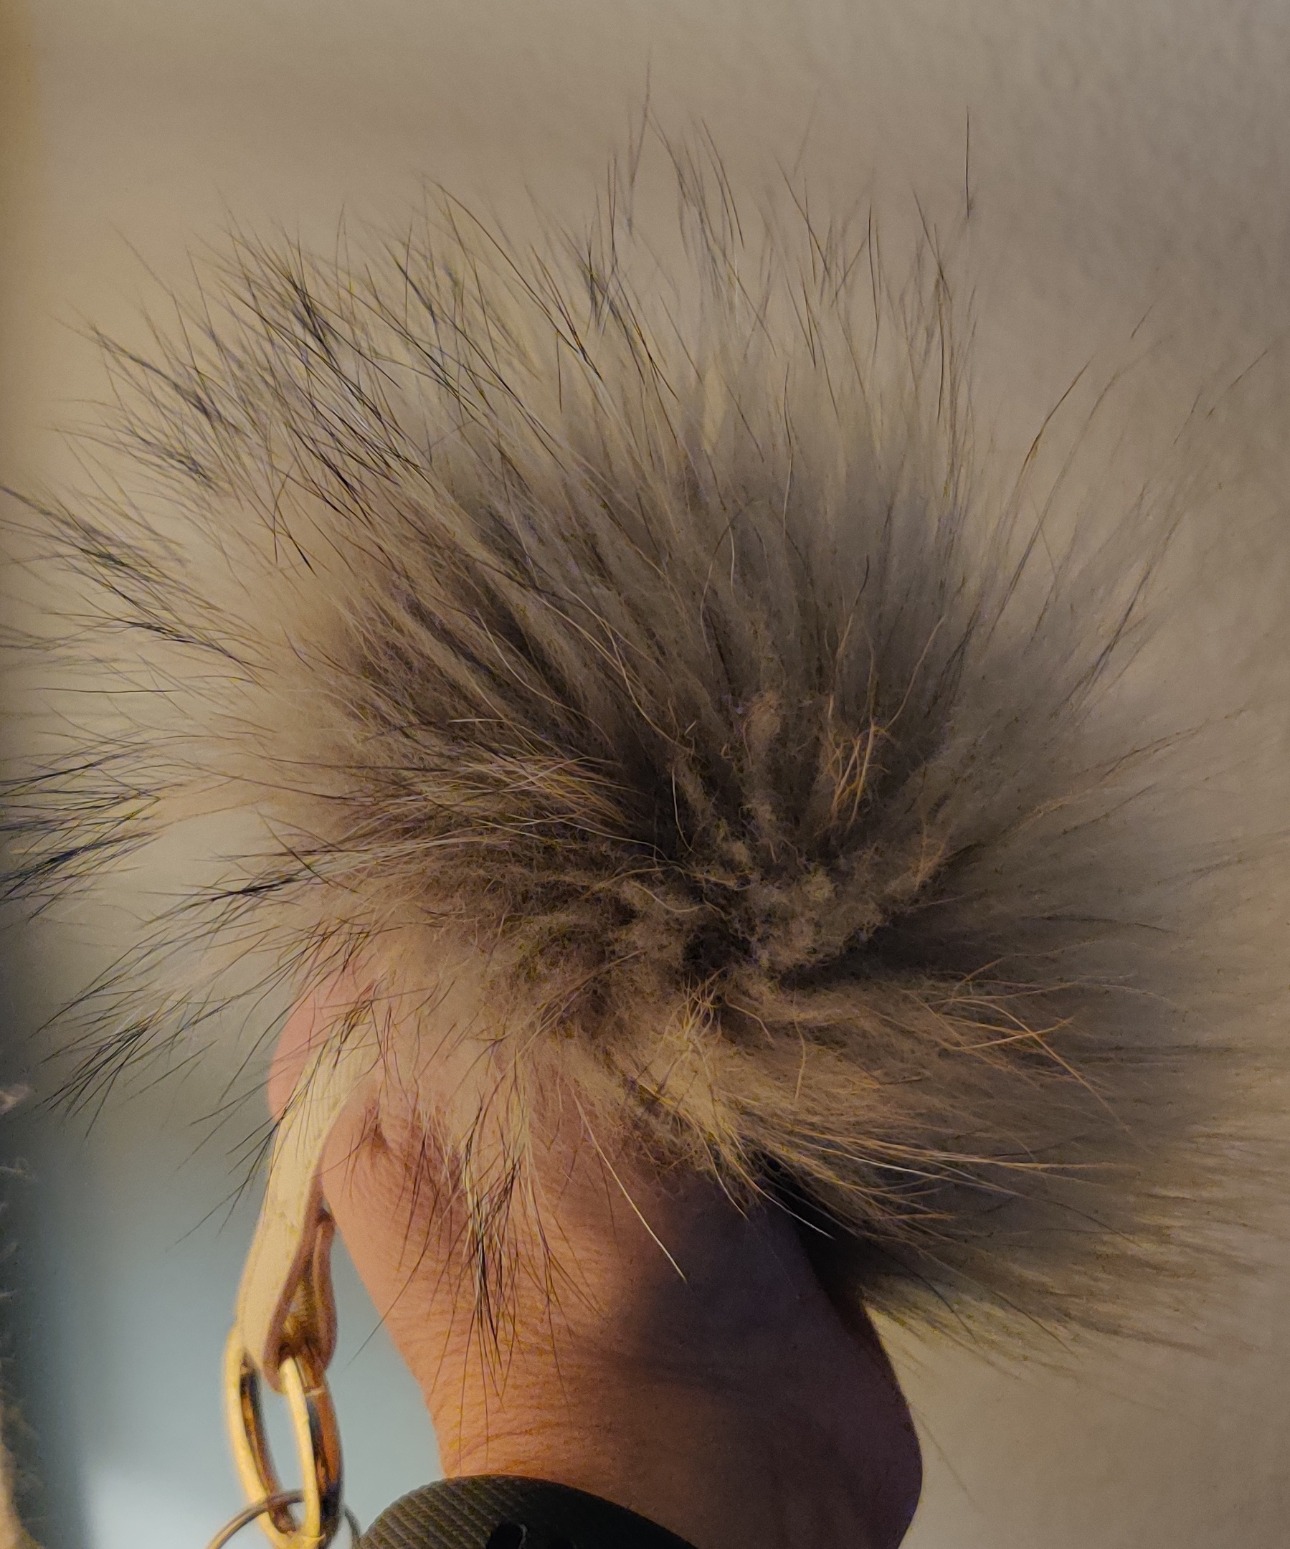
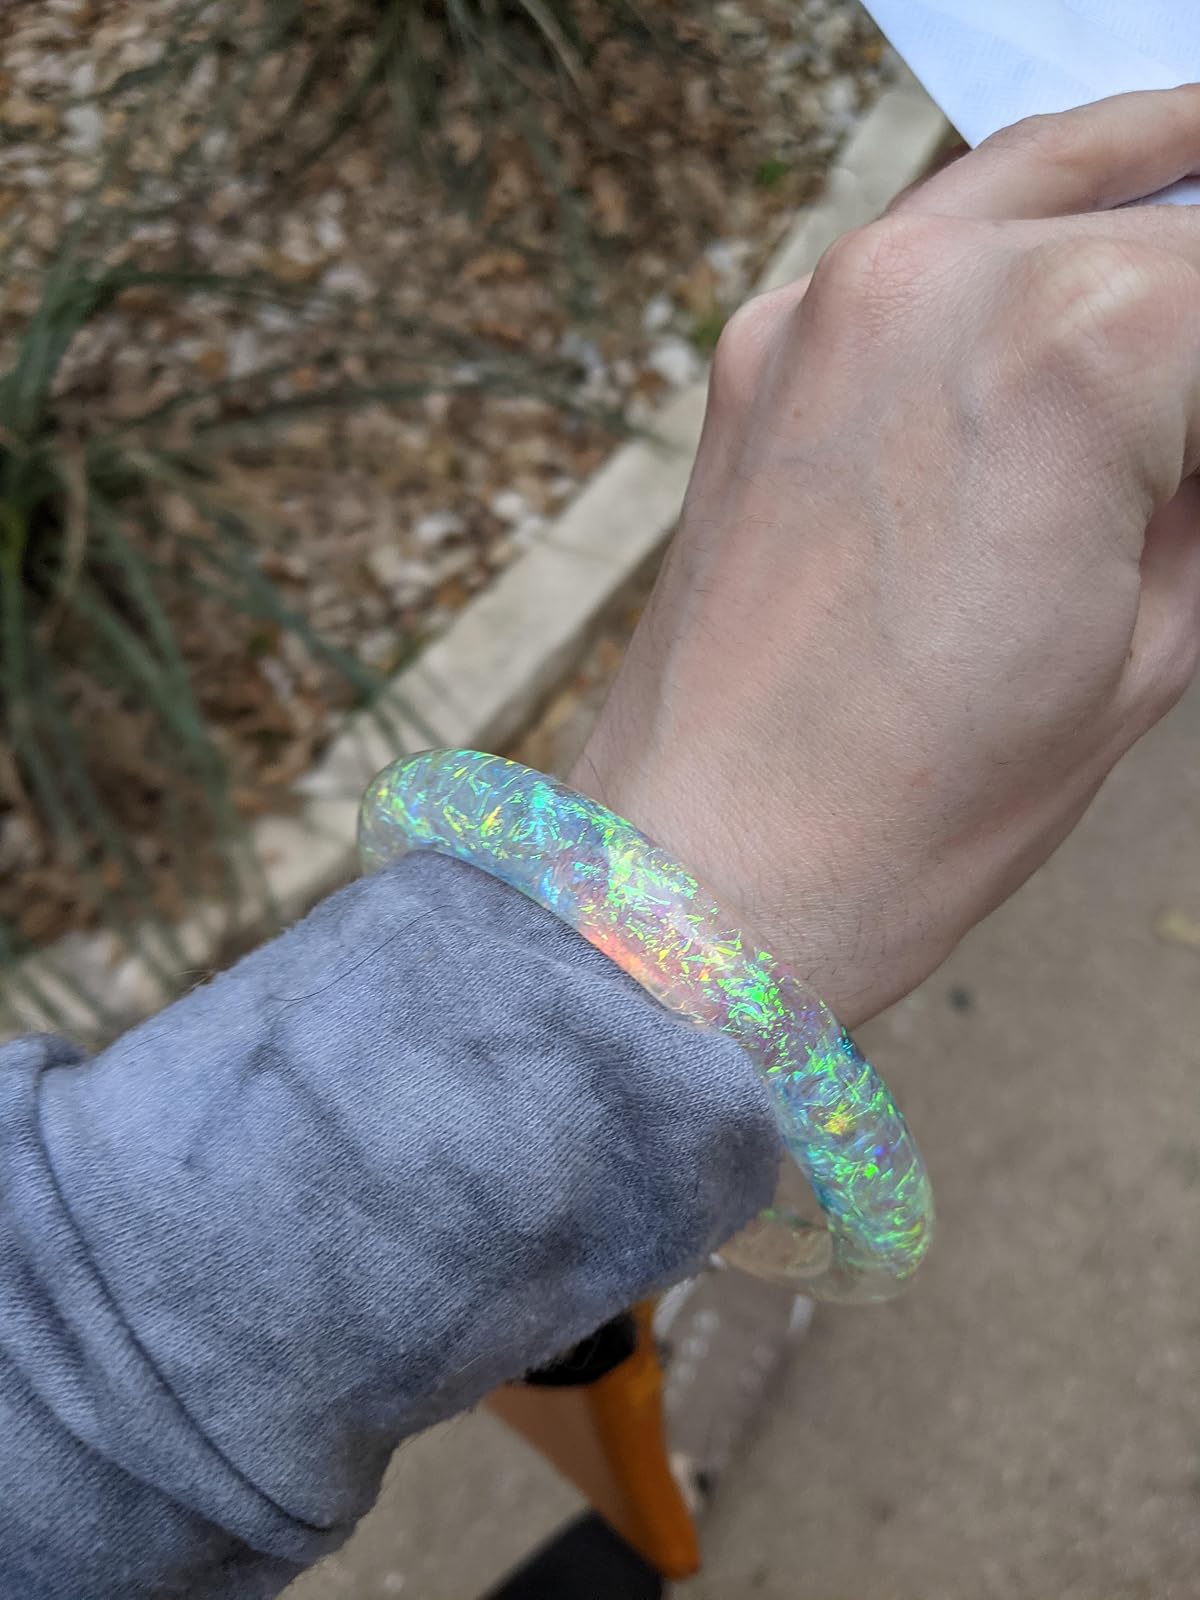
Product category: accessories_keychain
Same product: no